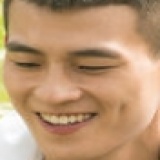
diễn viên Âu Hào